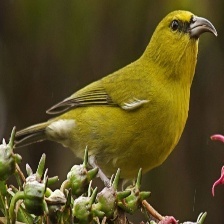
Species: ANIANIAU
Scientific name: MAGUMMA PARVA